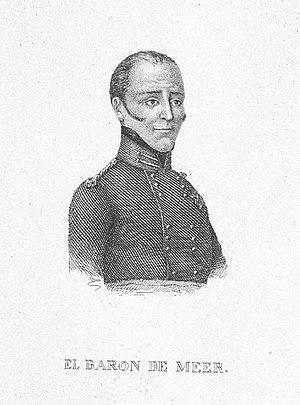
Ramon de Meer i Kindelán, Baron de Meer, est un militaire espagnol d'origine flamande.